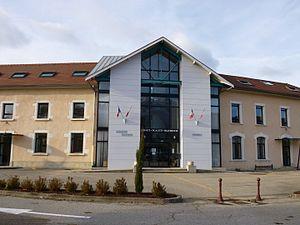
Mairie de Saint-Etienne-de-Crossey Isère, France Novembre 2016
Saint-Étienne-de-Crossey est une commune française située dans le département de l'Isère en région Auvergne-Rhône-Alpes.